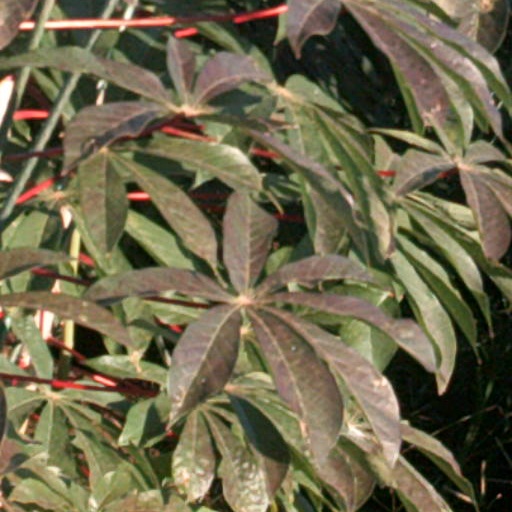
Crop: cassava